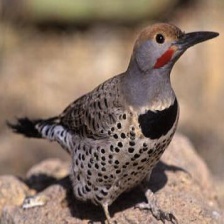
Species: GILDED FLICKER
Scientific name: COLAPTES AURATUS